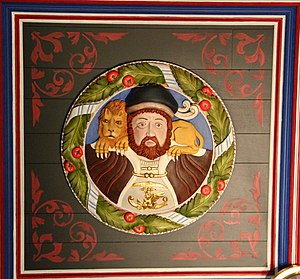
Stirling Castle / Interiør / Royal Palace / Stirling heads
Stirling Castle er et slot, der ligger Stirling, Skotland. Det er et af de vigtigste slotte i Skotland både historisk og arkitektonisk. Det stammer fra middelalderen og ligger på toppen af Castle Hill, en vulkansk klippe, der er en del af den geologiske formation Stirling Sill. Det er omgivet af tre stejle klippesider, som giver den et stærkt forsvar. Den strategiske placering betød, at slottet beherskede den sydligste flodovergang af Forth. Det var en vigtig fæstning allerede fra opførslen. De fleste bygninger på borgen stammer fra 1400- og 1500-tallet. Få bygninger fra 1300-tallet er bevaret, mens de ydre forsvarsværker mod byen er fra begyndelsen af 1700-tallet. Adskillige af de skotske konger og dronninger er kronet på Stirling. Også Maria Stuart i 1542. Der har været mindst otte belejringer af Stirling Castle de fleste under de skotske uafhængighedskrige. Sidst i 1746 da Bonnie Prince Charlie uden held forsøgte at overtage borgen. Stirling Castle er et Scheduled Ancient Monument og er nu en stor turistattraktion, der bliver drevet af Historic Scotland.